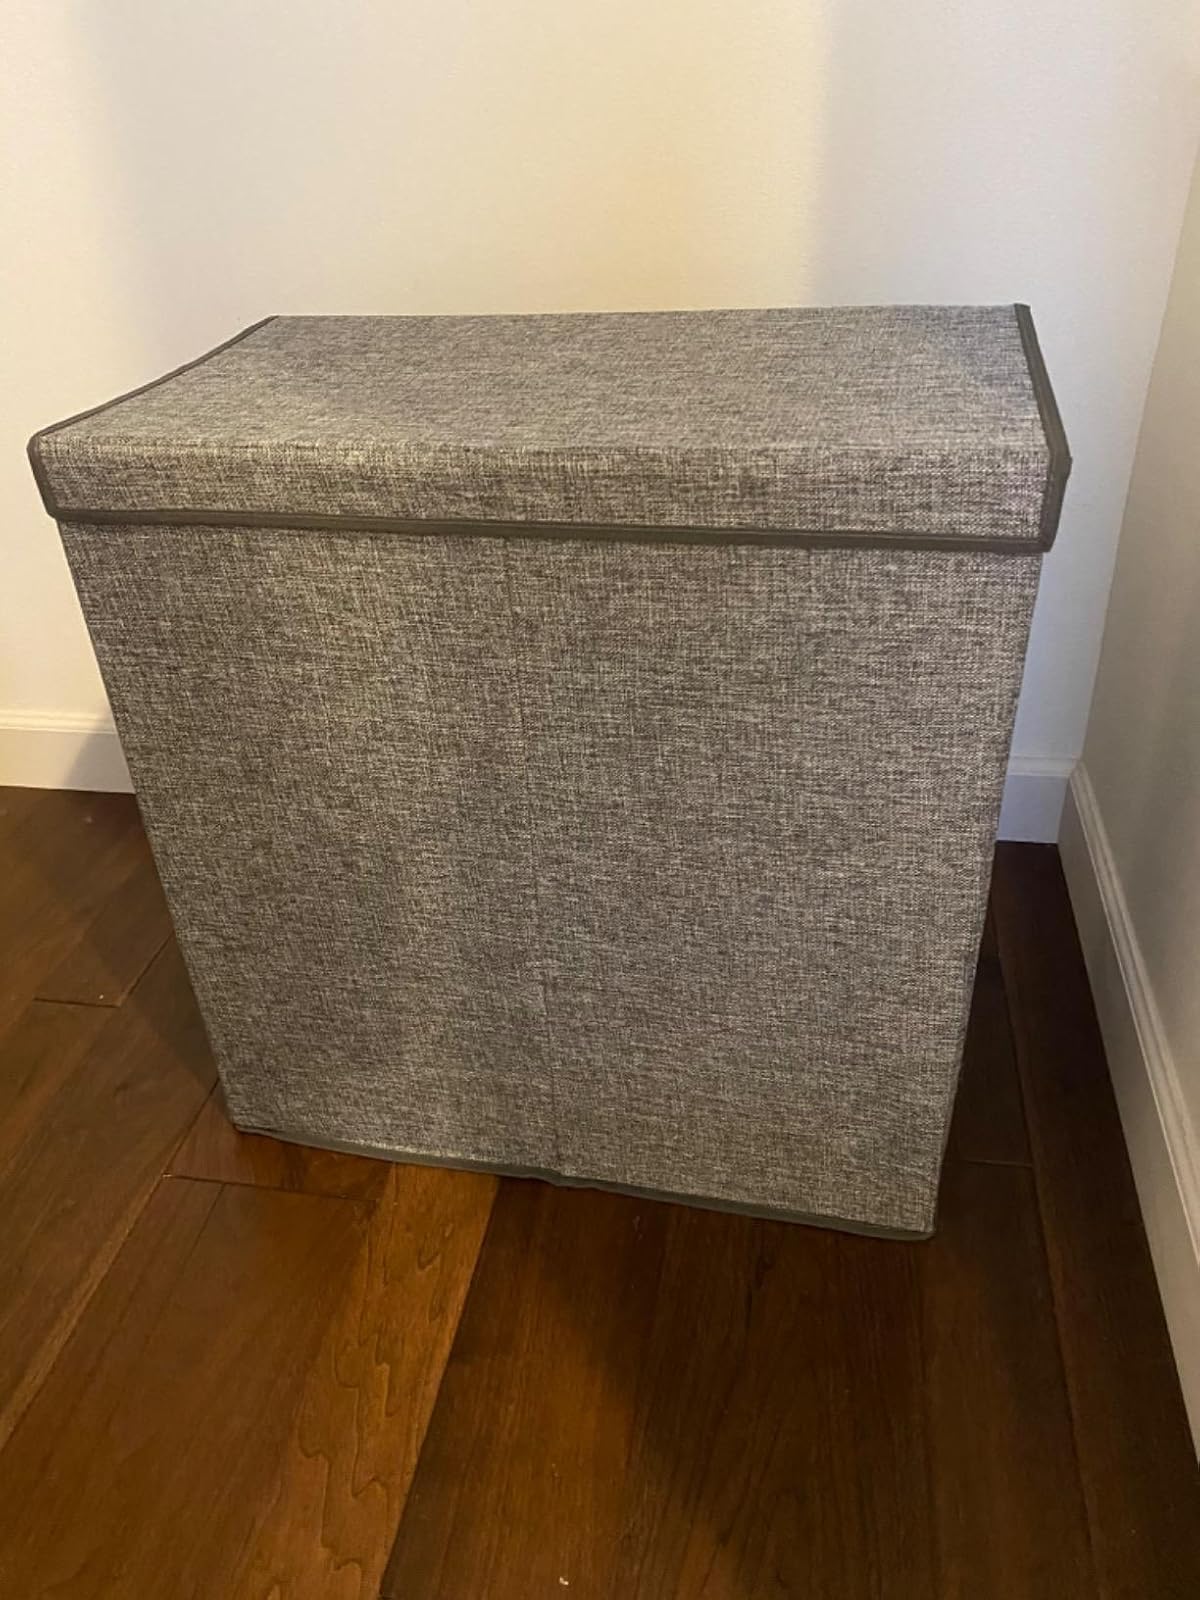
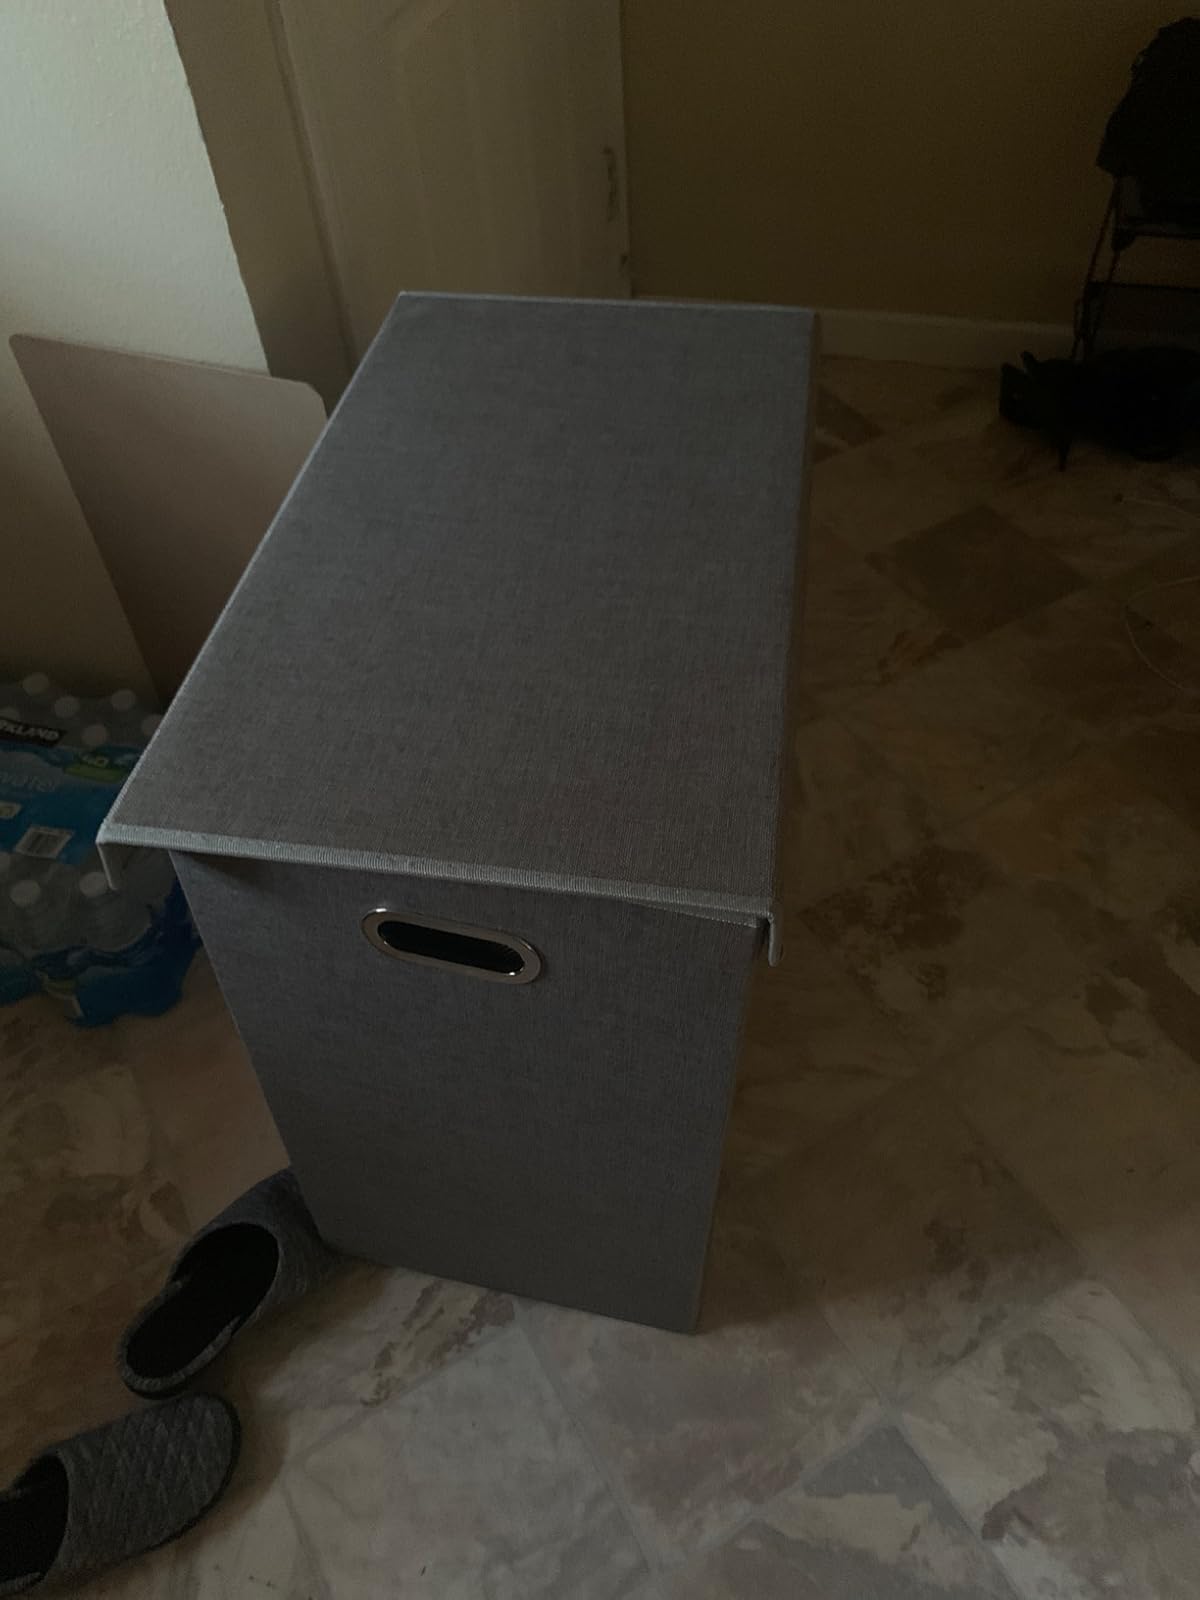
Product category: items_hamper
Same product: yes